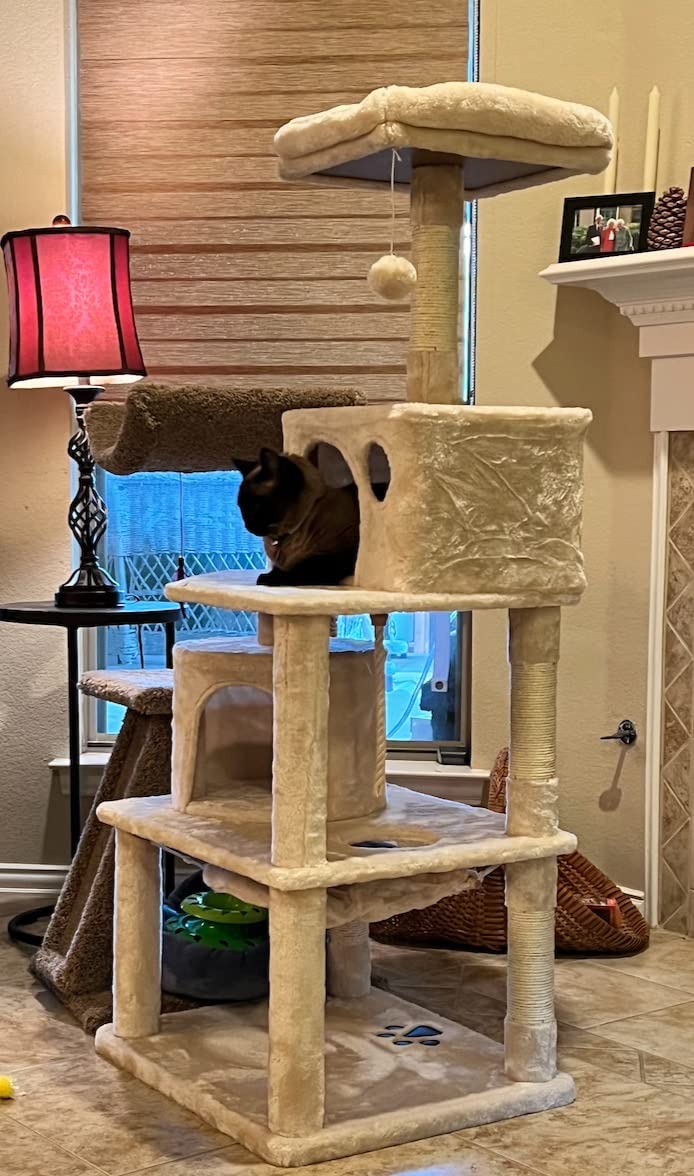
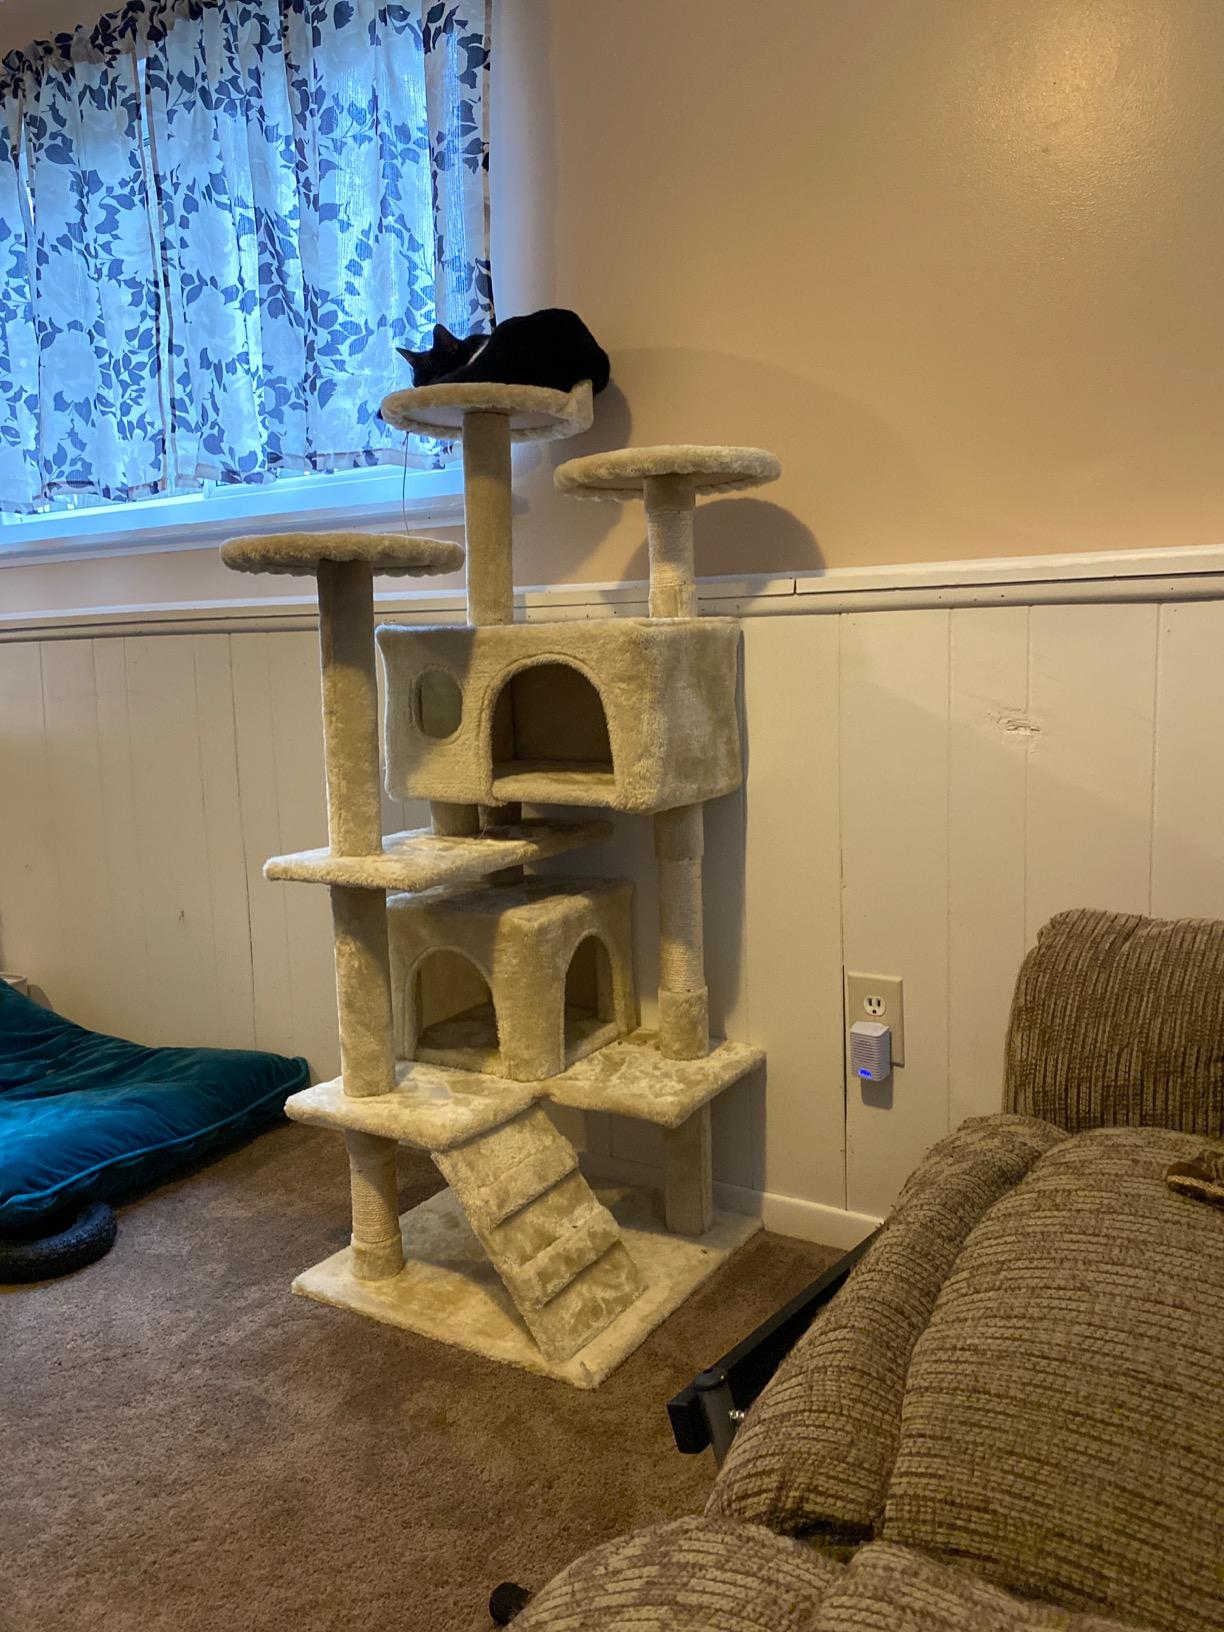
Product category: items_cat tree
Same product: no